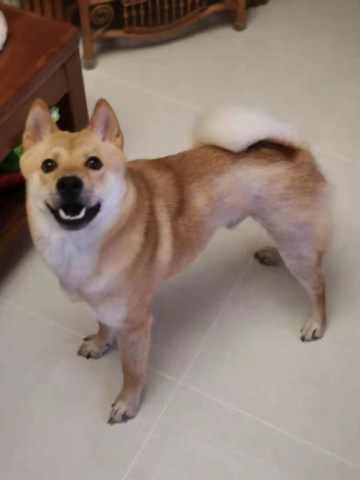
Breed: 1043-n000001-Shiba_Dog